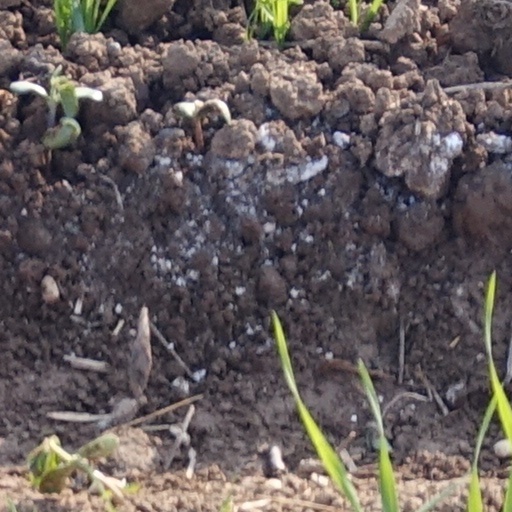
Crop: wheat